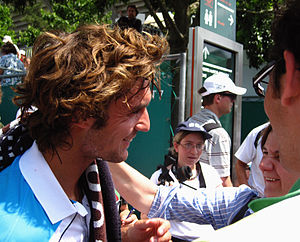
Mathieu Montcourt
Mathieu Montcourt var en fransk tennisspiller, der blev professionel i 2002. Han nåede aldrig at vinde en ATP-turnering.